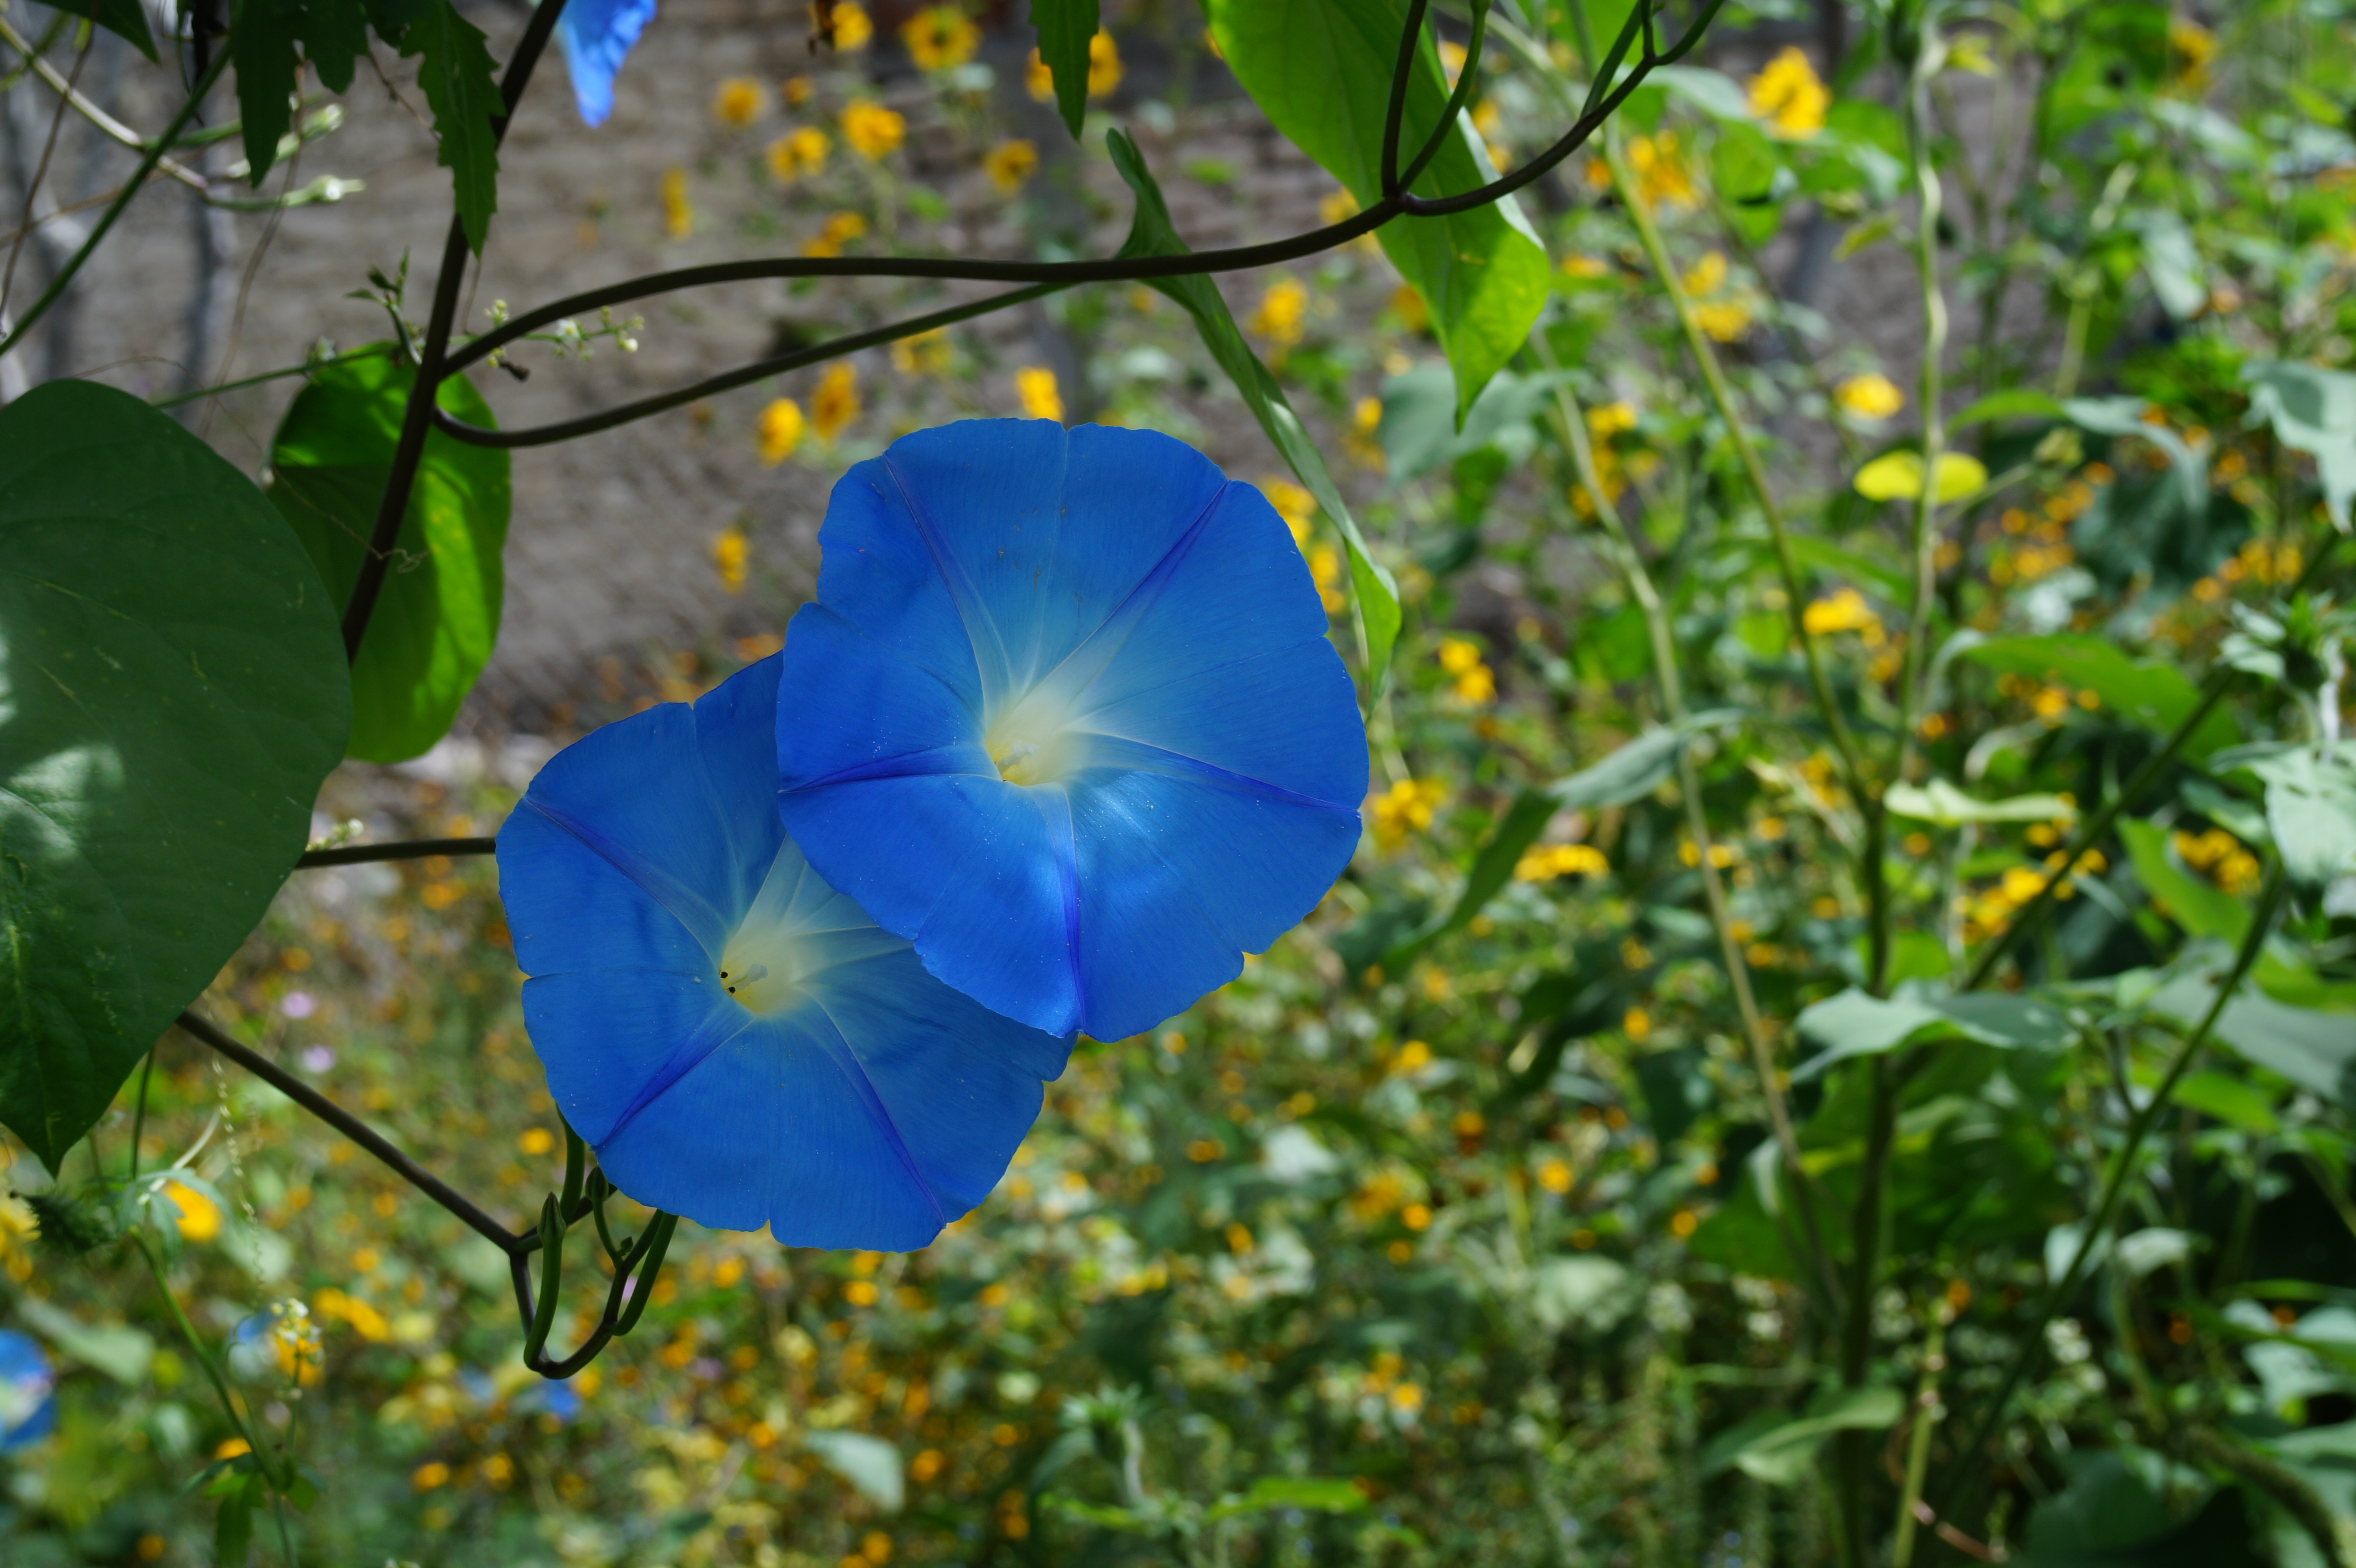
garden, bloom, bee, blue, insects, plant, spring, flowers, flower, leaf, botany, morning glory, petal, beach moonflower, morning glory family, wildflower, flowering plant, dayflower